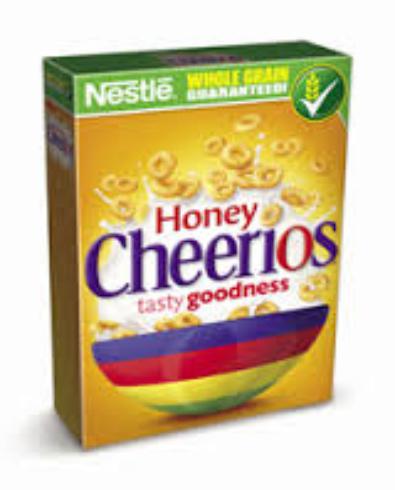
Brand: Honey Nut Cheerios
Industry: Food